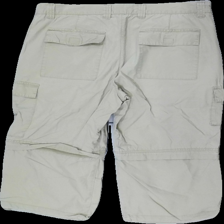
View: back
Type: Shorts
Category: Men
Brand: Not in the list
Brand text on label: U.S.P.A
Colors: Beige
Material: 100% cotton
Cut: Regular
Size: 36
Season: All
Stains: Minor
Price range: <50
Recommended usage: Export